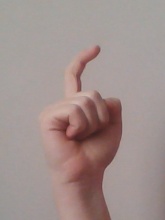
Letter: ra